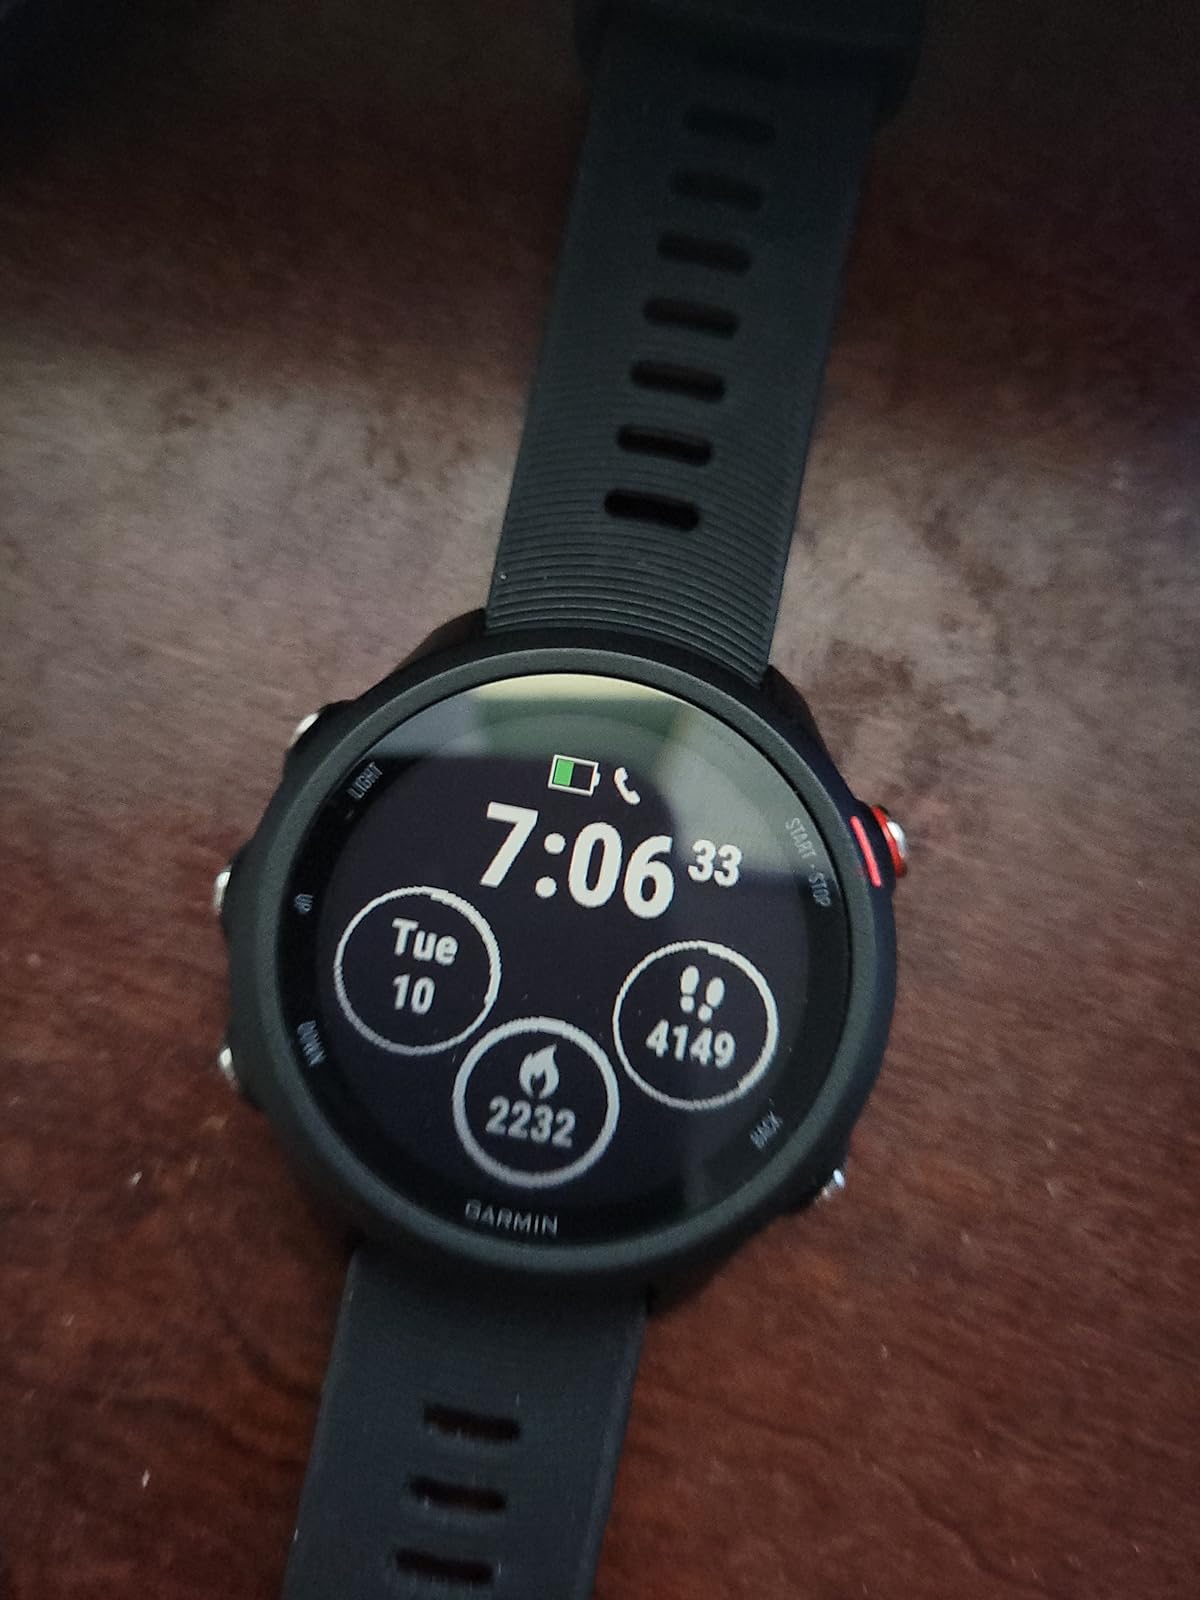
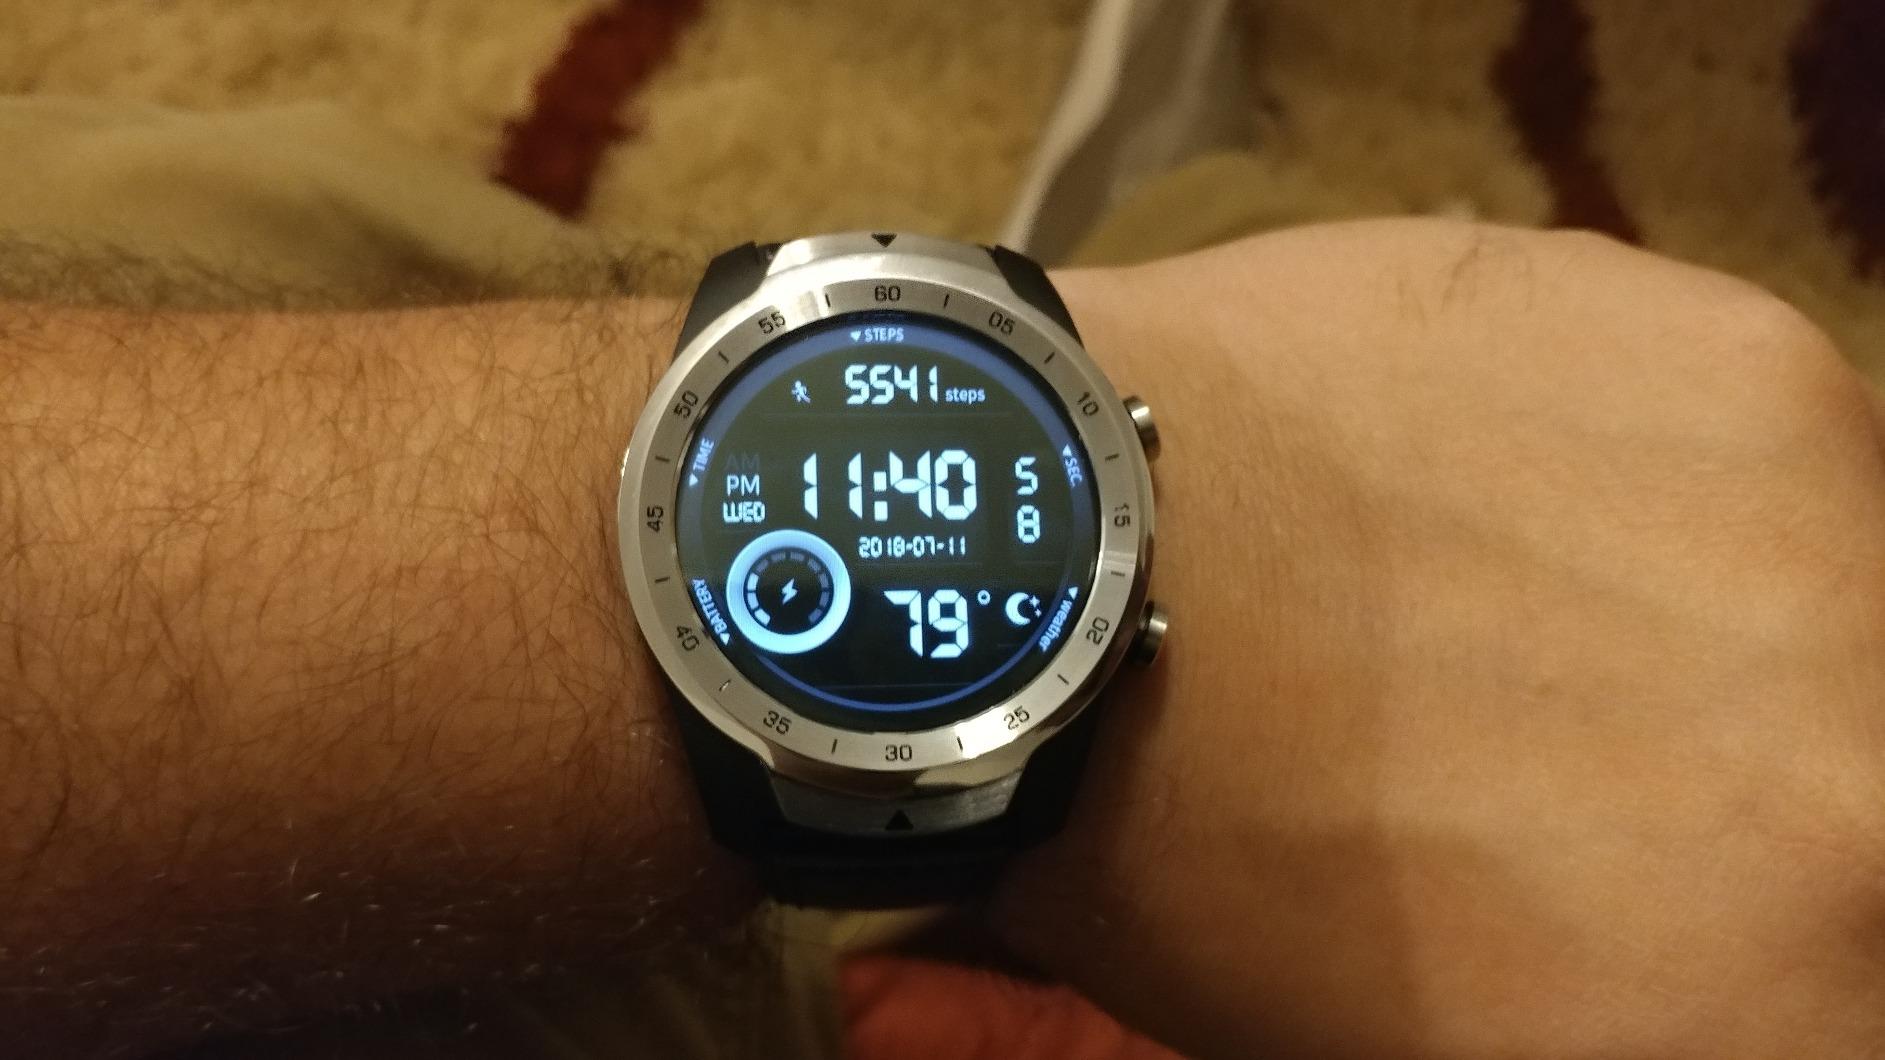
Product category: smartwatch
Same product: no